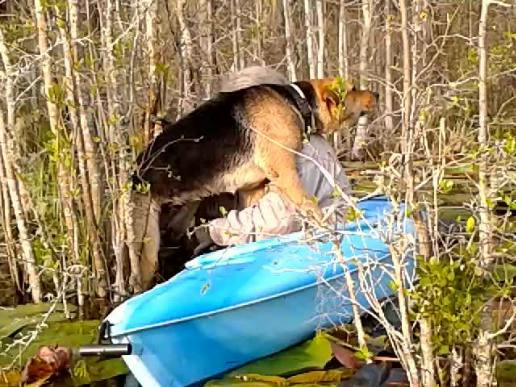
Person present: No